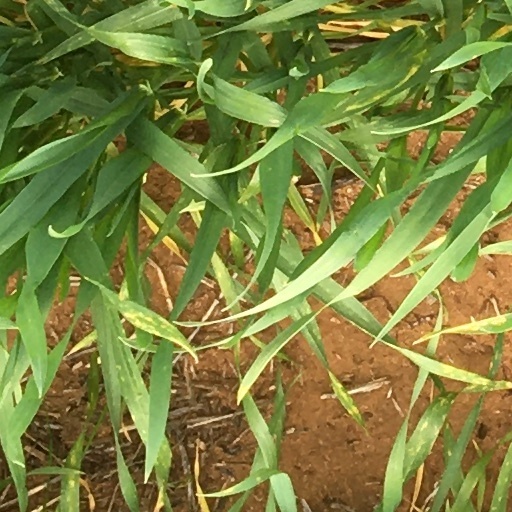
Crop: wheat